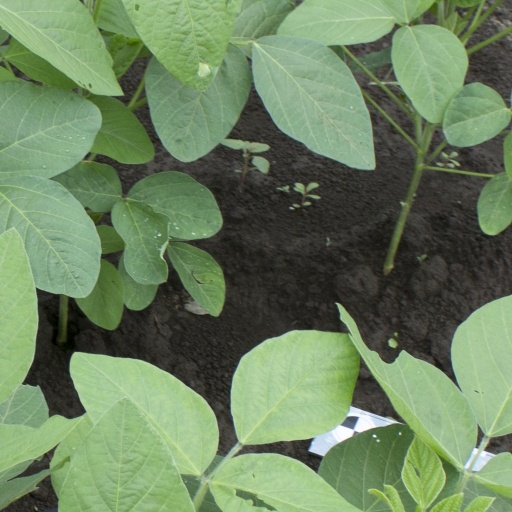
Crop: soybean